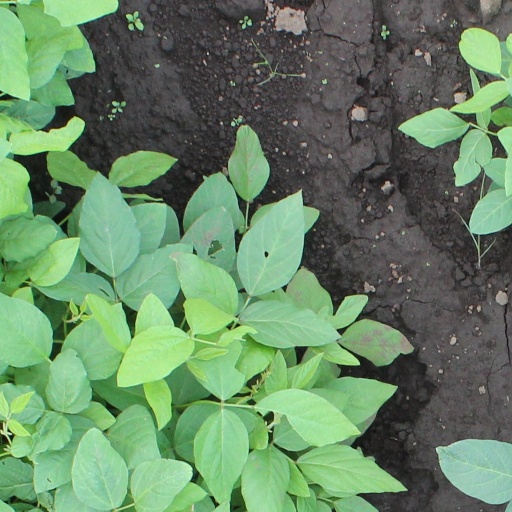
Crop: soybean